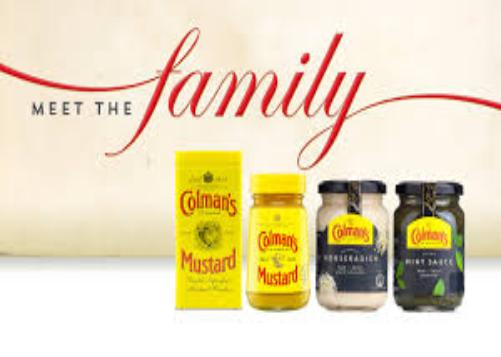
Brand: Colman's
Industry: Food